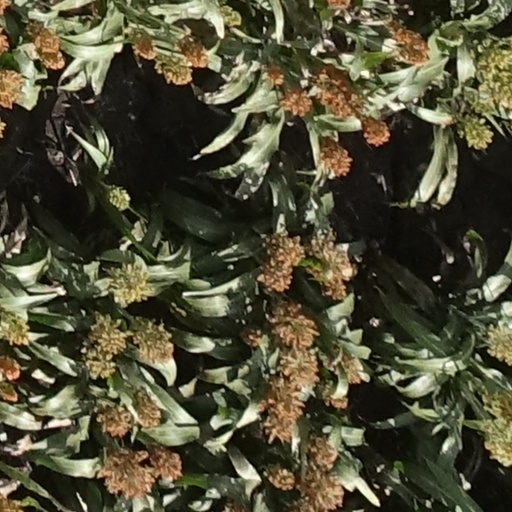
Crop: sorghum